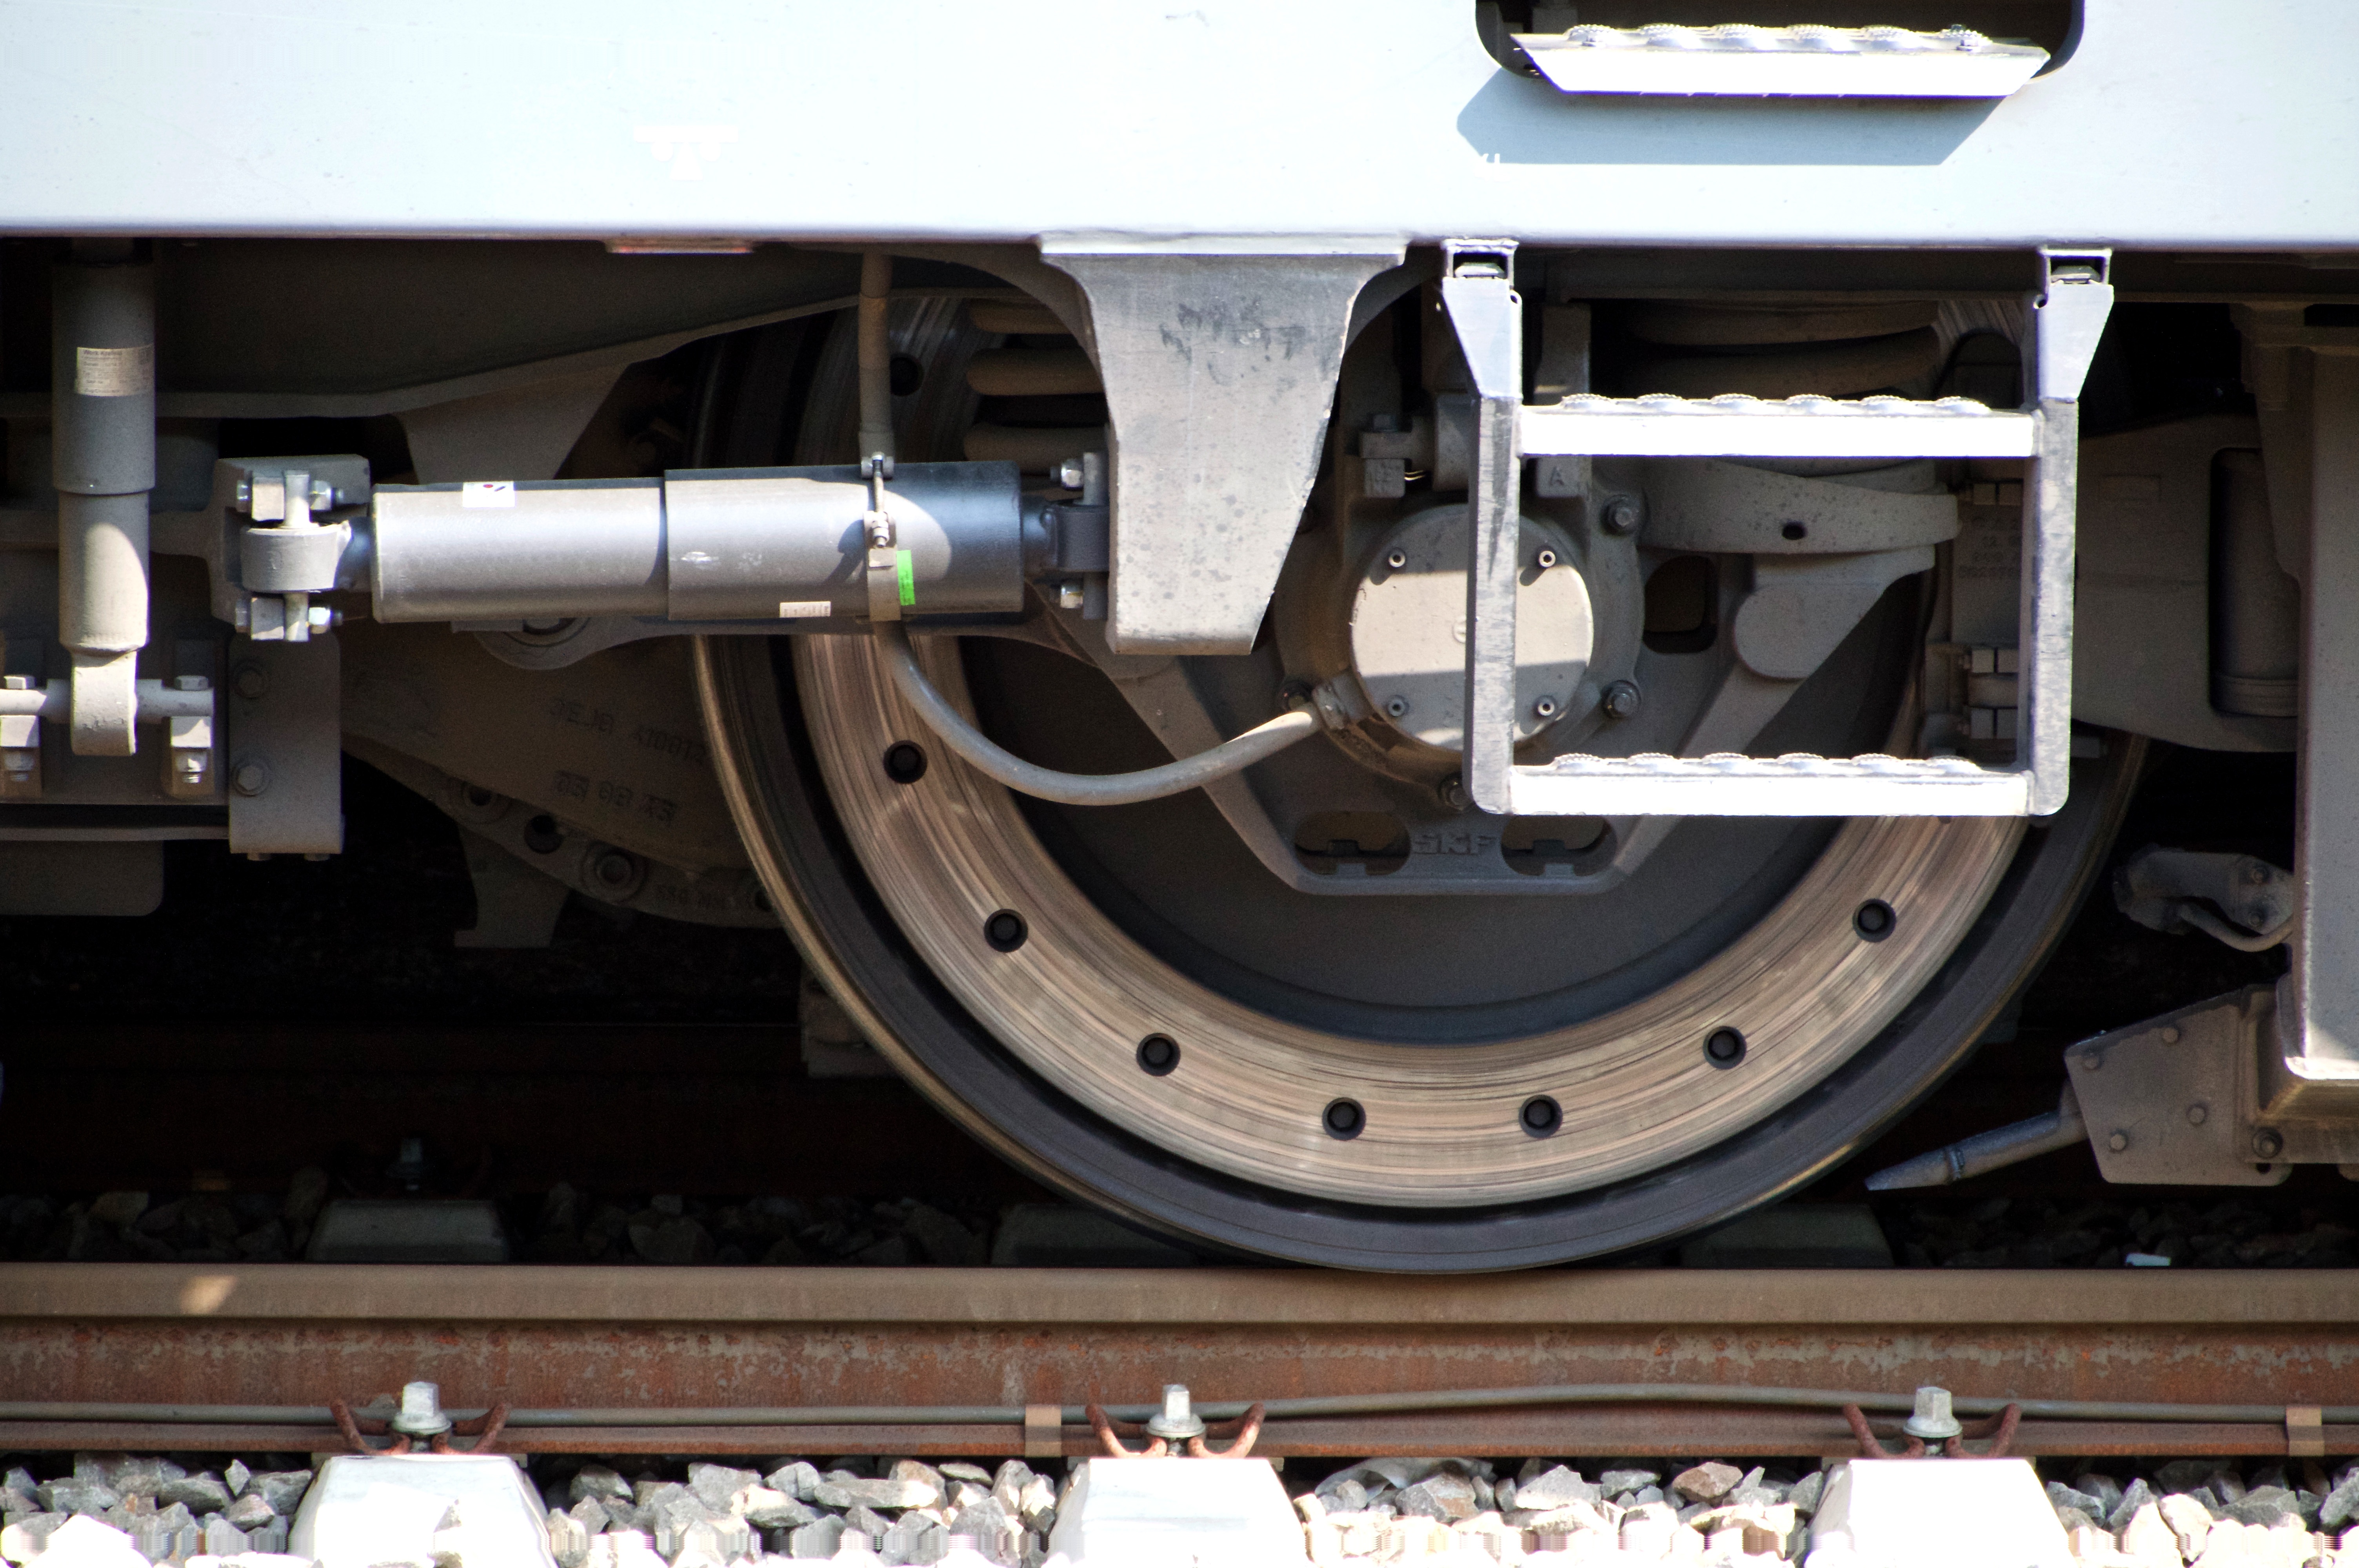
railway, car, wheel, wagon, train, transport, construction, vehicle, drive, metal, close, bumper, lines, engine, rim, motor, details, electric, railway station, stainless, db, rail traffic, dynamics, train ride, automobile make, automotive exterior, aircraft engine